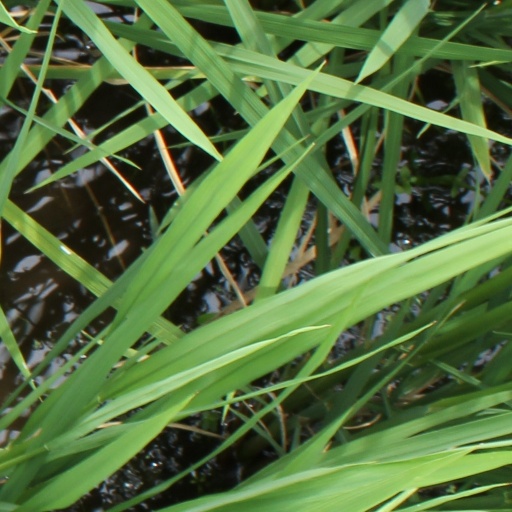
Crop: rice